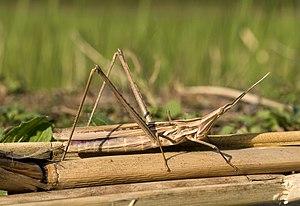
Les Acrididae sont une famille d'insectes orthoptères. Ils sont appelés Acridides ou acridiens en français.
Acrida cinerea, parfois appelée sauterelle/criquet à tête longue orientale ou sauterelle chinoise, est un membre de la famille des Acrididae. Comme d'autres membres du genre Acrida, Acrida cinerea n'a pas d'organes stridulateurs sur ses pattes et ne fait donc pas de bruit en se déplaçant.